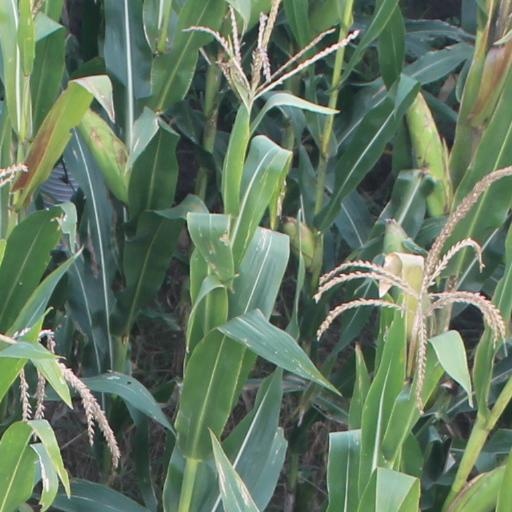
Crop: maize; corn